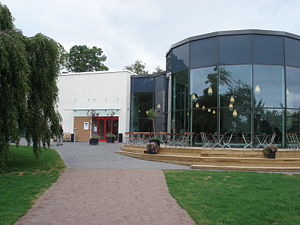
Astrid Lindgrens Näs
Pavillonen på Astrid Lindgrens Näs
Astrid Lindgrens Näs er et kulturcenter i Vimmerby, Kalmar län, Småland, Sverige, bestående af flere bygninger med tilknytning til Astrid Lindgrens liv og forfatterskab. Centeret består først og fremmest af huset, hvor forfatteren blev født og voksede op, den gamle præstegård, der er indrettet som et videnscenter, og en pavillon.